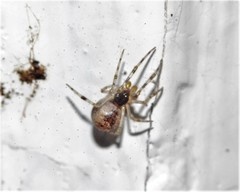
Species: Parasteatoda_tepidariorum